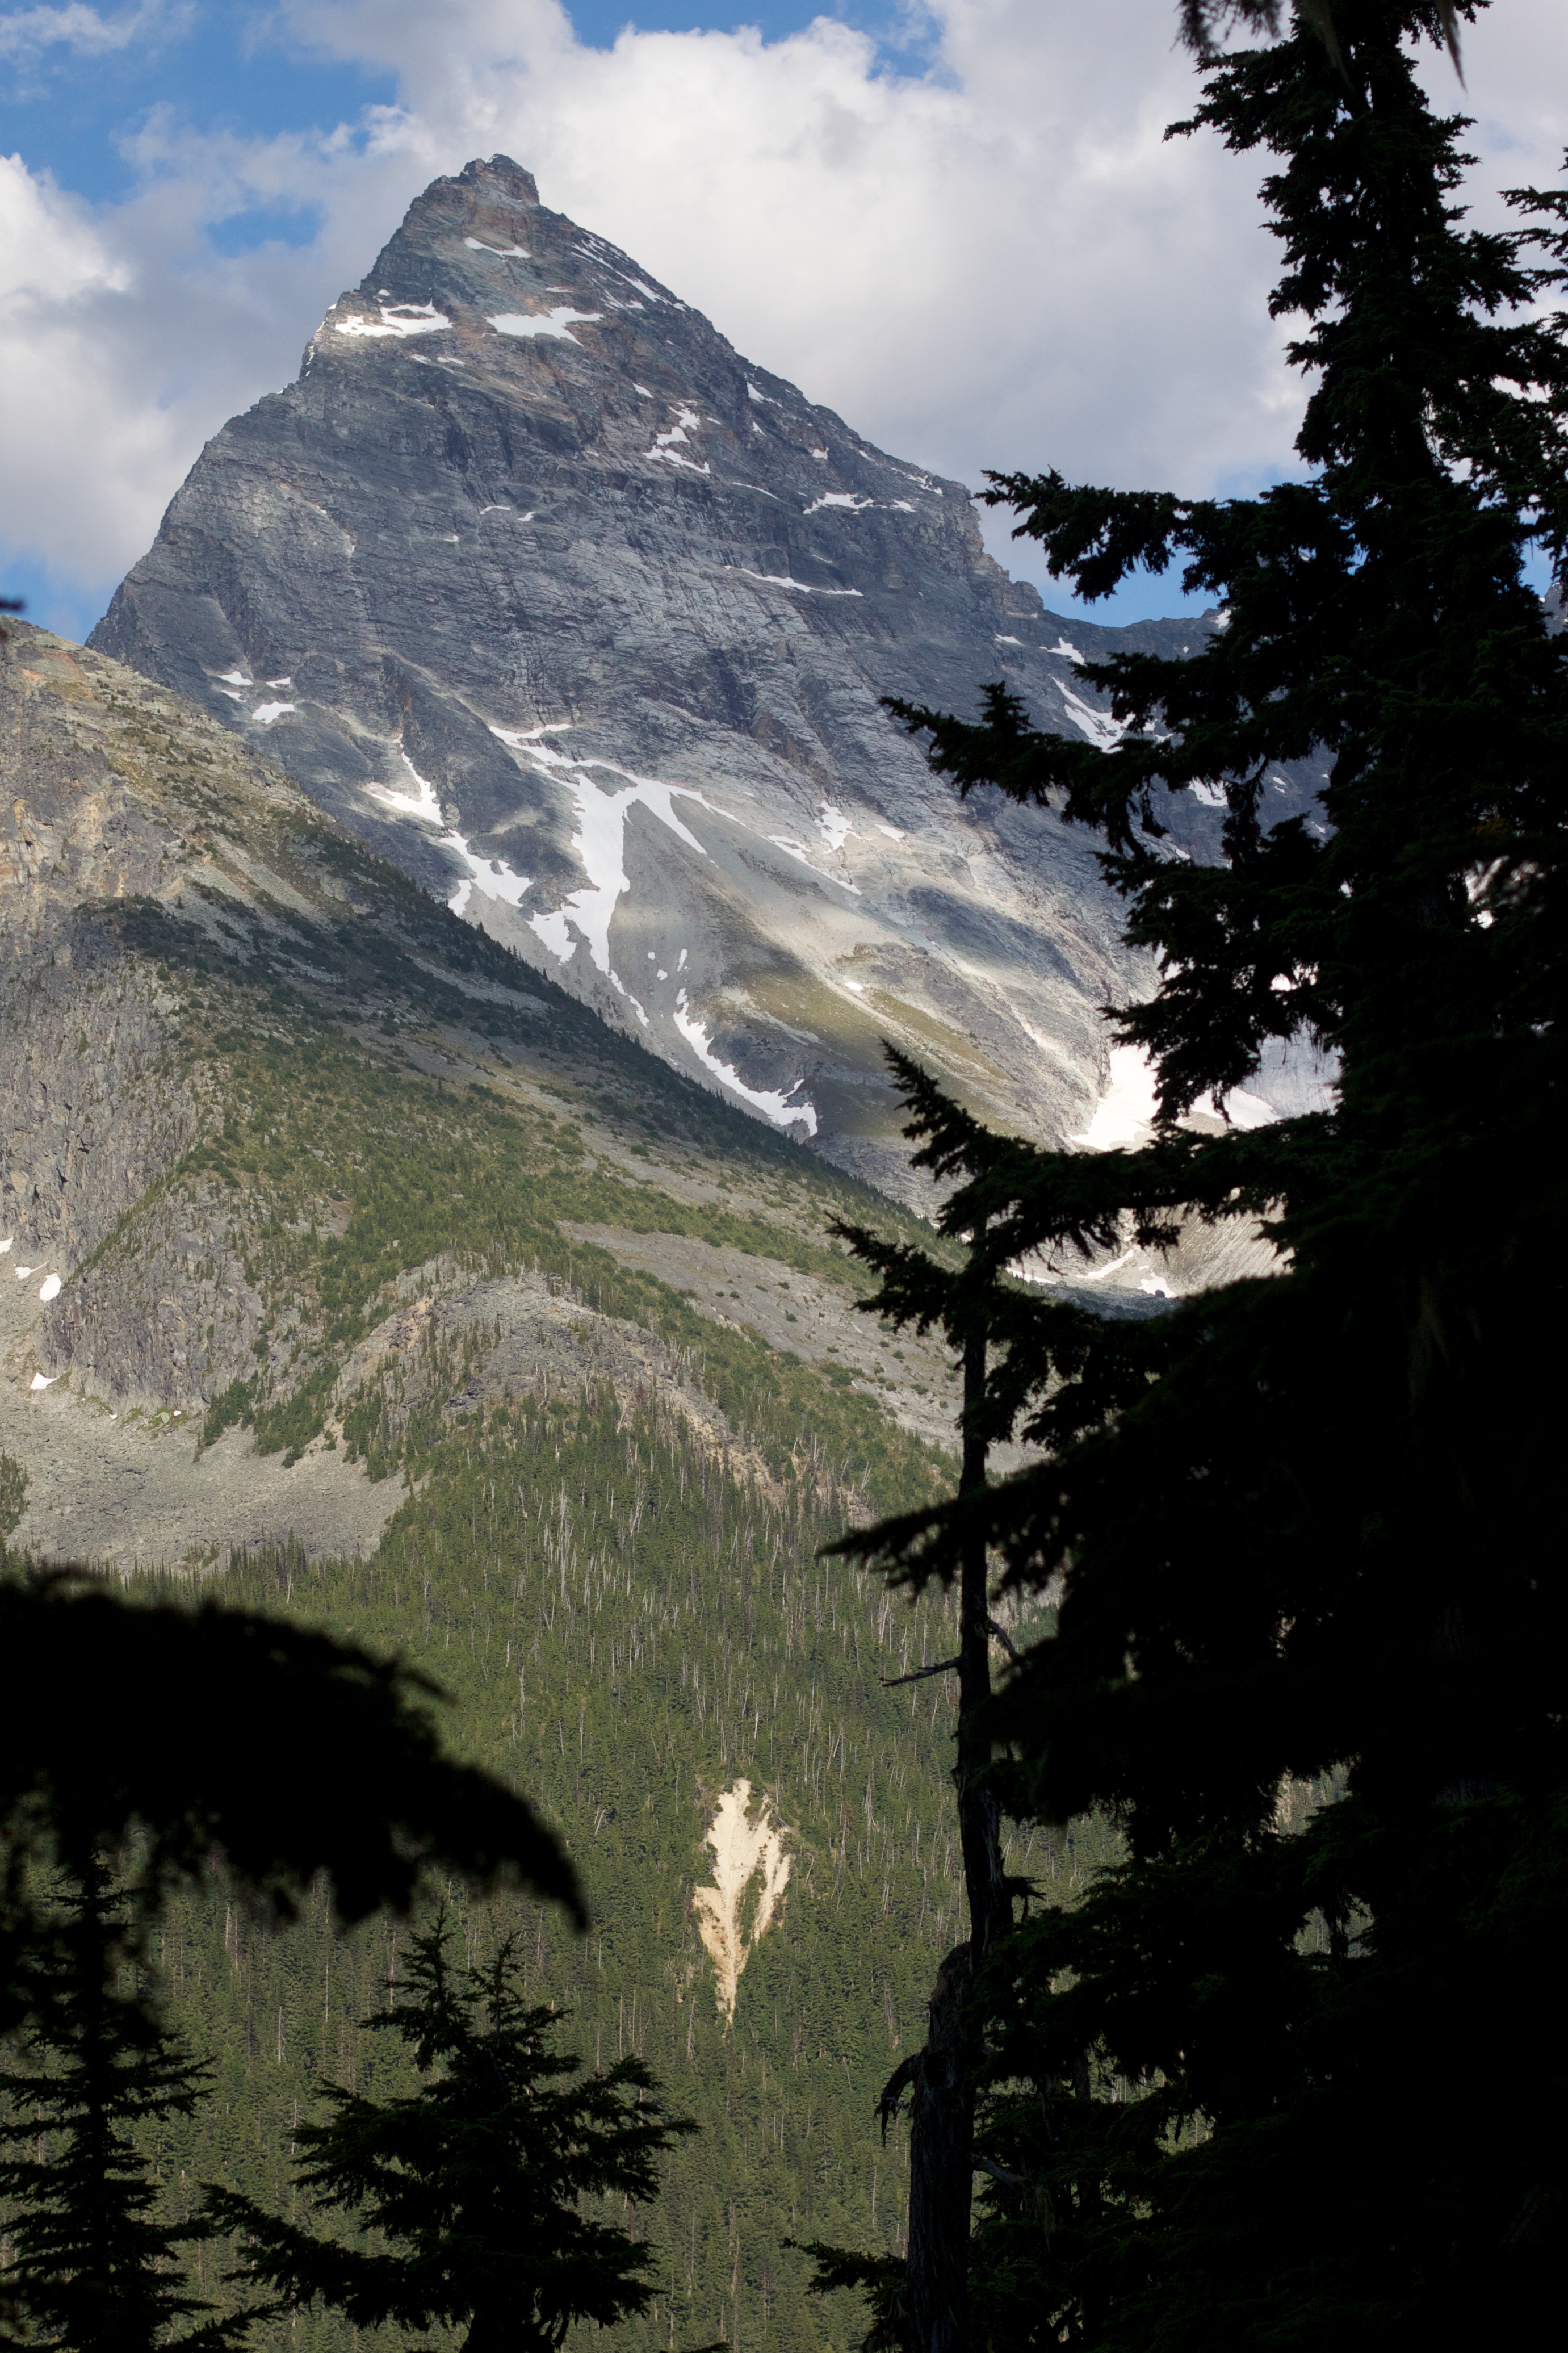
tree, nature, wilderness, mountain, snow, lake, adventure, mountain range, reflection, ridge, alps, odyssey, landform, geographical feature, atmospheric phenomenon, mountainous landforms